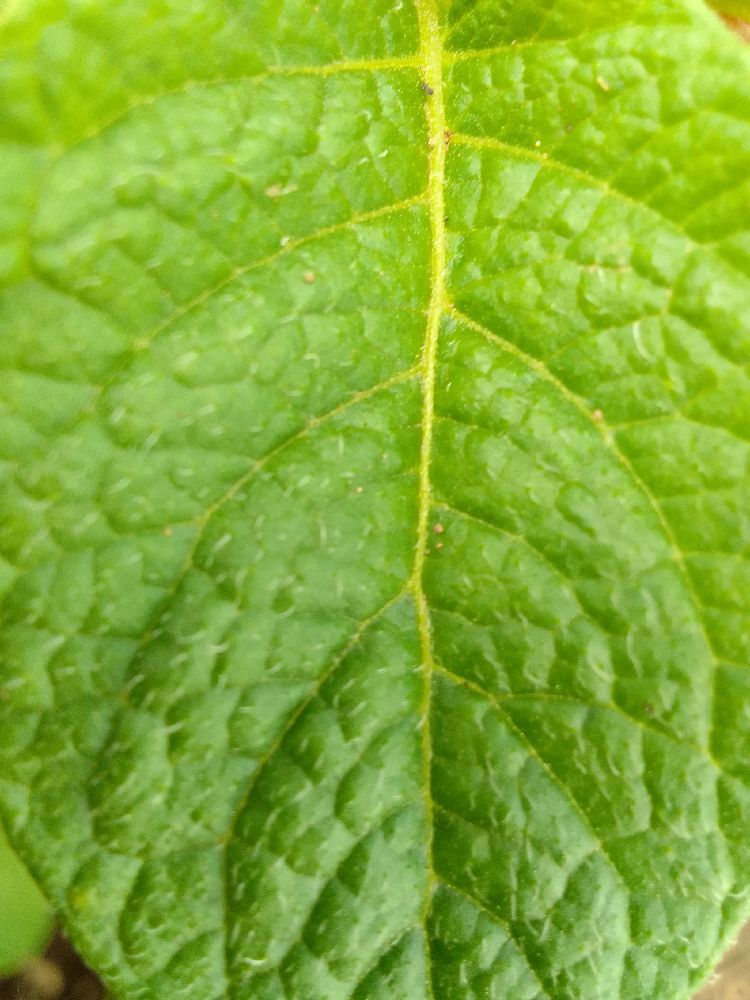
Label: Healthy